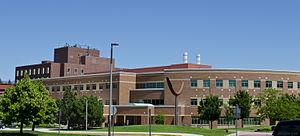
L'université d'État du Montana est une université américaine située à Bozeman dans le Montana.